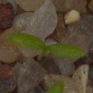
Label: common_chickweed